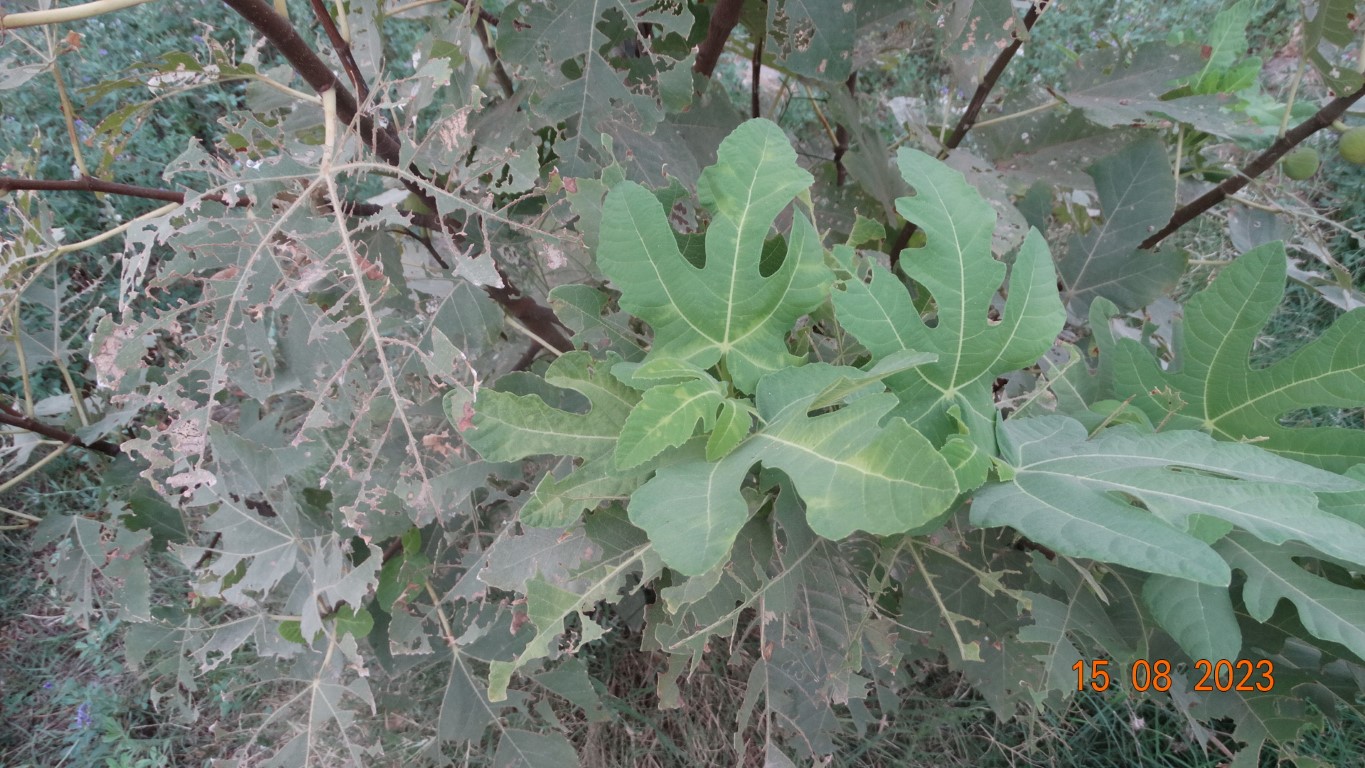
Label: infected